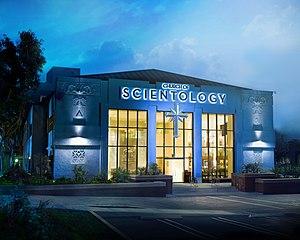
L'Église de Scientologie est une organisation dévouée à la pratique et à la promotion de la Scientologie, un mouvement religieux. L'Église de Scientologie internationale est l'organisation parente et est responsable de la gestion globale ainsi que de la promotion et la dissémination de la Scientologie.